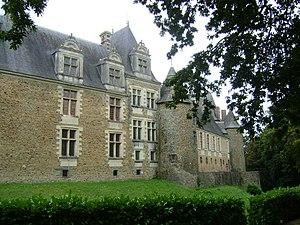
Le château de Châteaubriant. Loire-Atlantique. Vue générale. This building is classé au titre des Monuments Historiques. It is indexed in the Base Mérimée, a database of architectural heritage maintained by the French Ministry of Culture,
Cet article recense les monuments historiques de France classés en 1840, la première protection de ce type dans le pays.